Operational instruments of the Royal Observer Corps

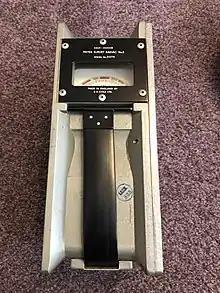
RSM No.2

The Radiac Survey Meter No 2 or RSM was a 1955-meter which used an ionisation chamber to measure gamma radiation, it could measure beta, by removing the base-plate and opening the beta shield. This meter suffered from a number of disadvantages: it required three different types of batteries, of which two were obsolete and had to be manufactured to special order, the circuit included a single electrometer valve or tube. These were favored as they had been tested on fallout in Australia after the Operation Buffalo nuclear tests, and remained in use until 1982 by commissioning a manufacturer to regularly produce special production runs of the obsolete batteries. Within the ROC the RSM was only used at post sites for three years when it was superseded in 1958 by the FSM and the RSM retained only for post attack mobile monitoring missions.